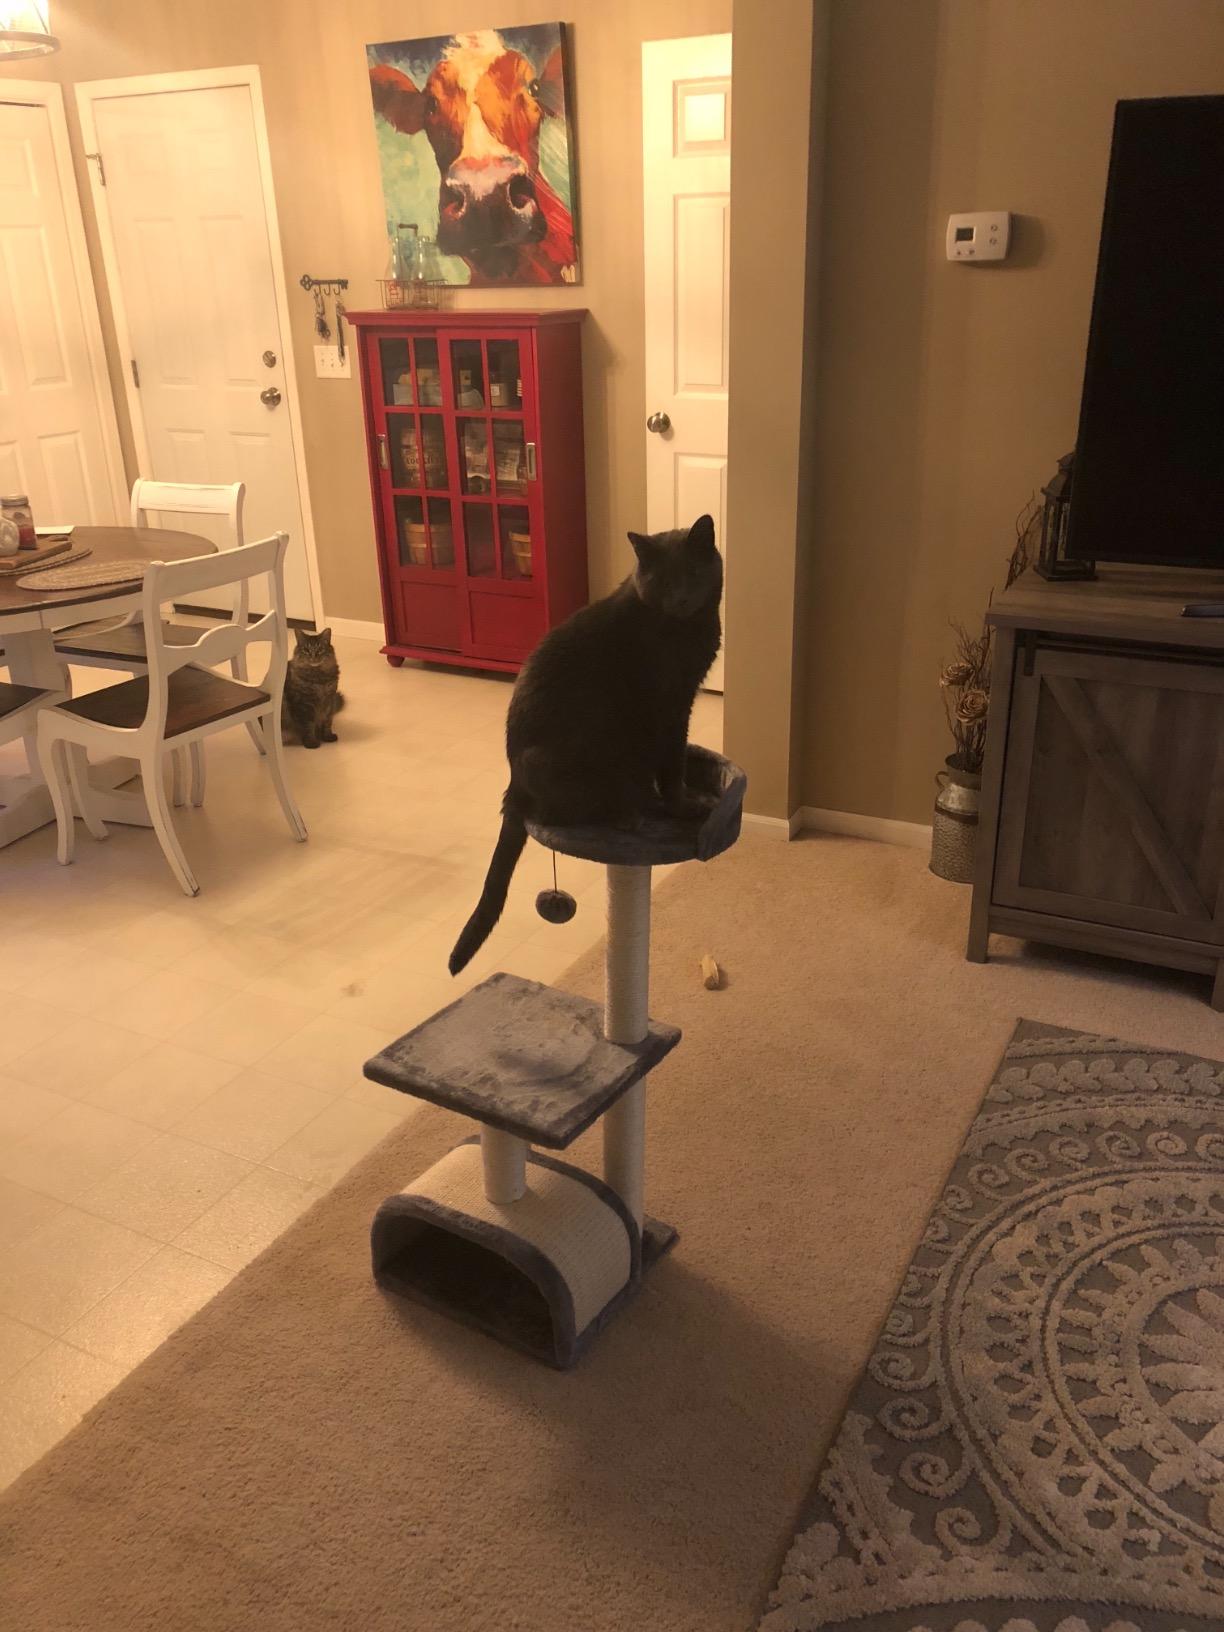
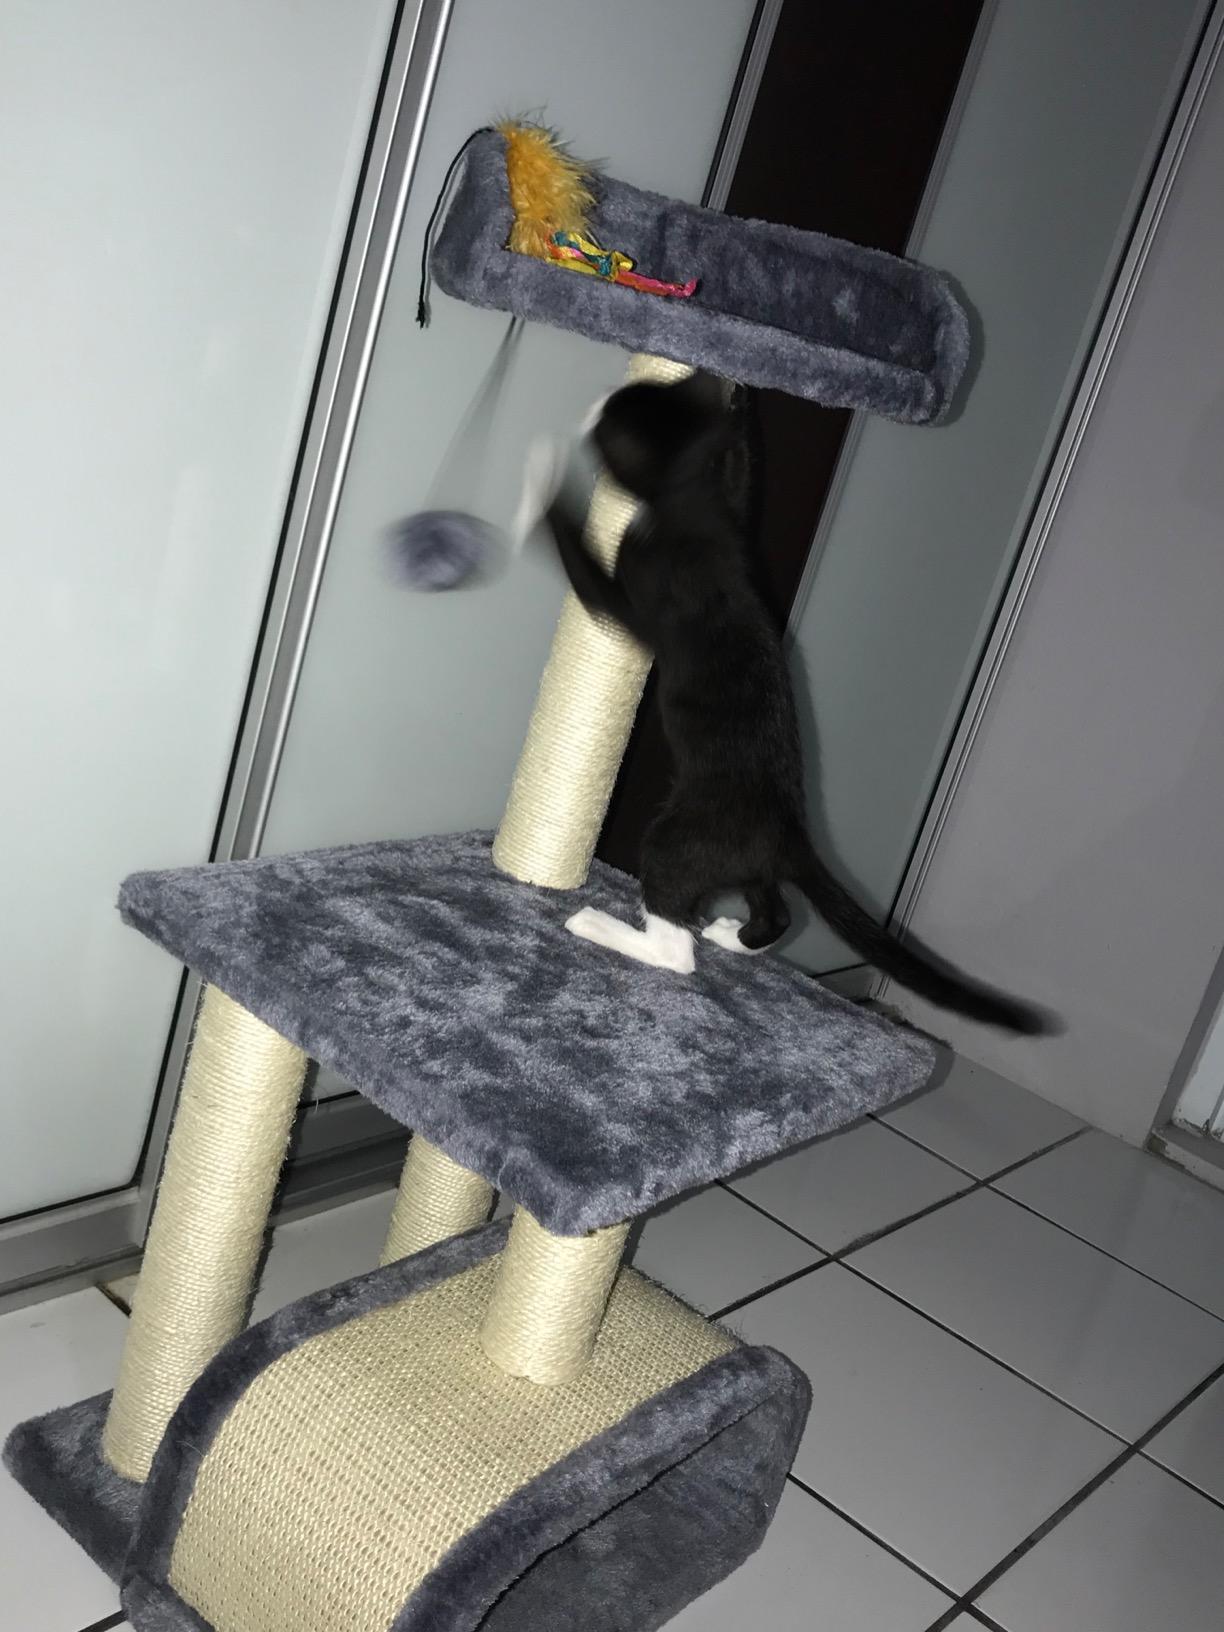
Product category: items_cat tree
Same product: yes